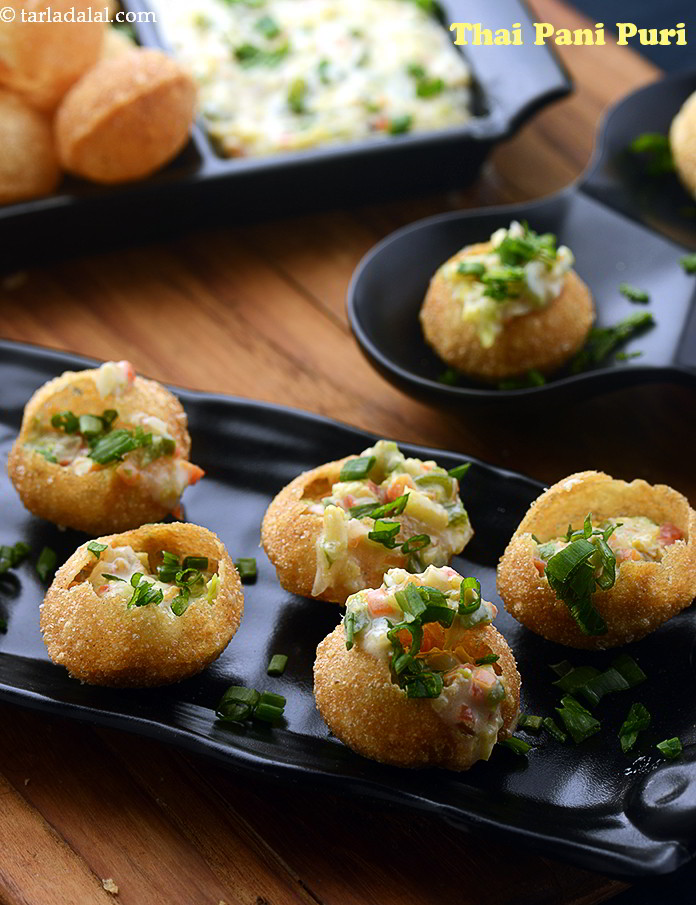
Dish: paani_puri